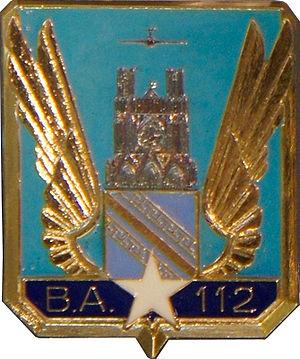
Objet présenté au Musée de l'aéronautique Bétheny, avec leur aimable autorisation de versement en ligne.
Le Musée de la base aérienne 112 et de l'aéronautique locale est un ancien musée qui traitait non seulement de l'histoire de la Base aérienne 112 Reims-Champagne mais évoquait également les premières mondiales qui firent de la région de Reims, il y a un siècle, l'un des berceaux mondiaux de l’aéronautique civile et militaire.
La base aérienne 112 Reims-Champagne est une ancienne base aérienne majeure de l'Armée de l'air française, située au nord de Reims, dans le département de la Marne, en France. Elle a été dissoute le 30 juin 2011. La station météorologique de Reims-Prunay, située au sud-est de Reims à l'aérodrome de Prunay, est celle qui remplace la station de Reims-Courcy, située au nord de Reims près des pistes de la base 112, qui n'envoie plus aucune donnée depuis fin mai 2012.